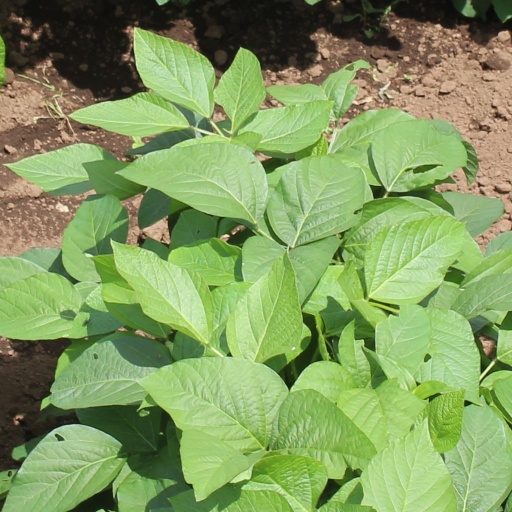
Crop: soybean